Weleda

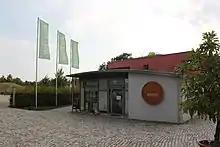
Experience Centre Weleda Schwaebisch Gmuend Visitor Centre with shop

During Europe's economic boom in the 1950s and 1960s, Weleda expanded its product range: therapeutic tea (1950), sea buckthorn elixir (1955), facial toner (1959), shaving cream (1960), lavender bath milk (1961), foot balm (1962), and chestnut shampoo (1966). From the 1950s onwards, Weleda continued to pursue an international course. Foreign subsidiaries were established in Italy (1953), New Zealand (1955), Sweden (1956), Brazil (1959), and Argentina (1965). The global demand for natural cosmetics increased continually during the 1990s and thereafter. By 1992, Weleda was represented in 30 countries with a range of over 10,000 products. Weleda established further international subsidiaries, such as Weleda Chile (1992), Weleda Peru (1993), Weleda Japan (1999), Weleda Slovakia (2000), and Weleda Finland (2004). At the end of 2018, Weleda opened "City Spas" in the Dutch cities of The Hague, Rotterdam and Oegstgeest. At the beginning of 2020, another "City Spa" opened in Hamburg. In 2021, two more "City Spas" opened in Amsterdam and Stuttgart.